Maya script

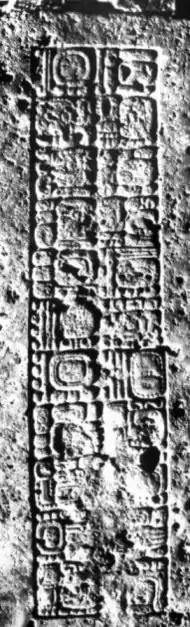
An inscription in Maya glyphs from the site of Naranjo, relating to the reign of king "Itzamnaaj Kʼawil", 784–810

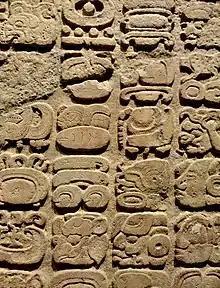
Maya glyphs at National Museum of Anthropology (Mexico)

An "emblem glyph" is a kind of royal title. It consists of a place name followed by the word "ajaw", a Classic Maya term for "lord" with an unclear but well-attested etymology. Sometimes the title is introduced by an adjective "kʼuhul" ("holy, divine" or "sacred"), resulting in the construction "holy [placename] lord". However, an "emblem glyph" is not a "glyph" at all: it can be spelled with any number of syllabic or logographic signs and several alternative spellings are attested for the words "kʼuhul" and "ajaw", which form the stable core of the title. "Emblem glyph" simply reflects the time when Mayanists could not read Classic Maya inscriptions and used a term to isolate specific recurring structural components of the written narratives, and other remaining examples of Maya orthography.